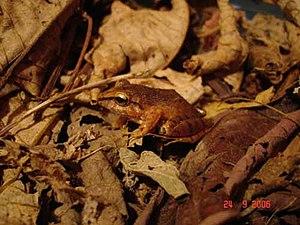
Haddadus binotatus est une espèce d'amphibiens de la famille des Craugastoridae.
Haddadus est un genre d'amphibiens de la famille de Craugastoridae.